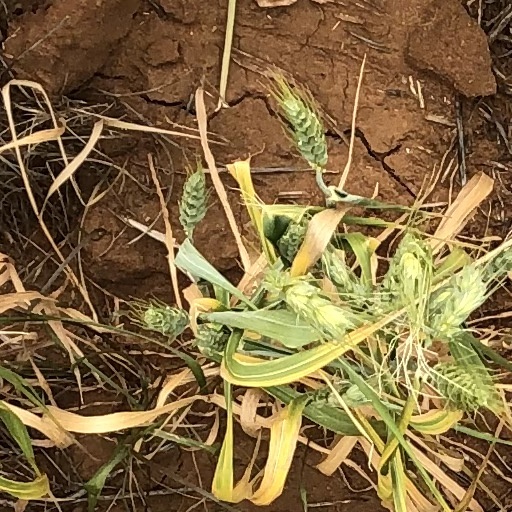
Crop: wheat